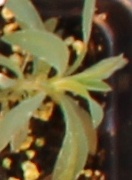
Label: Kochia